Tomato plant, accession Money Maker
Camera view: bottom (45 deg); turntable rotation: 180 degrees
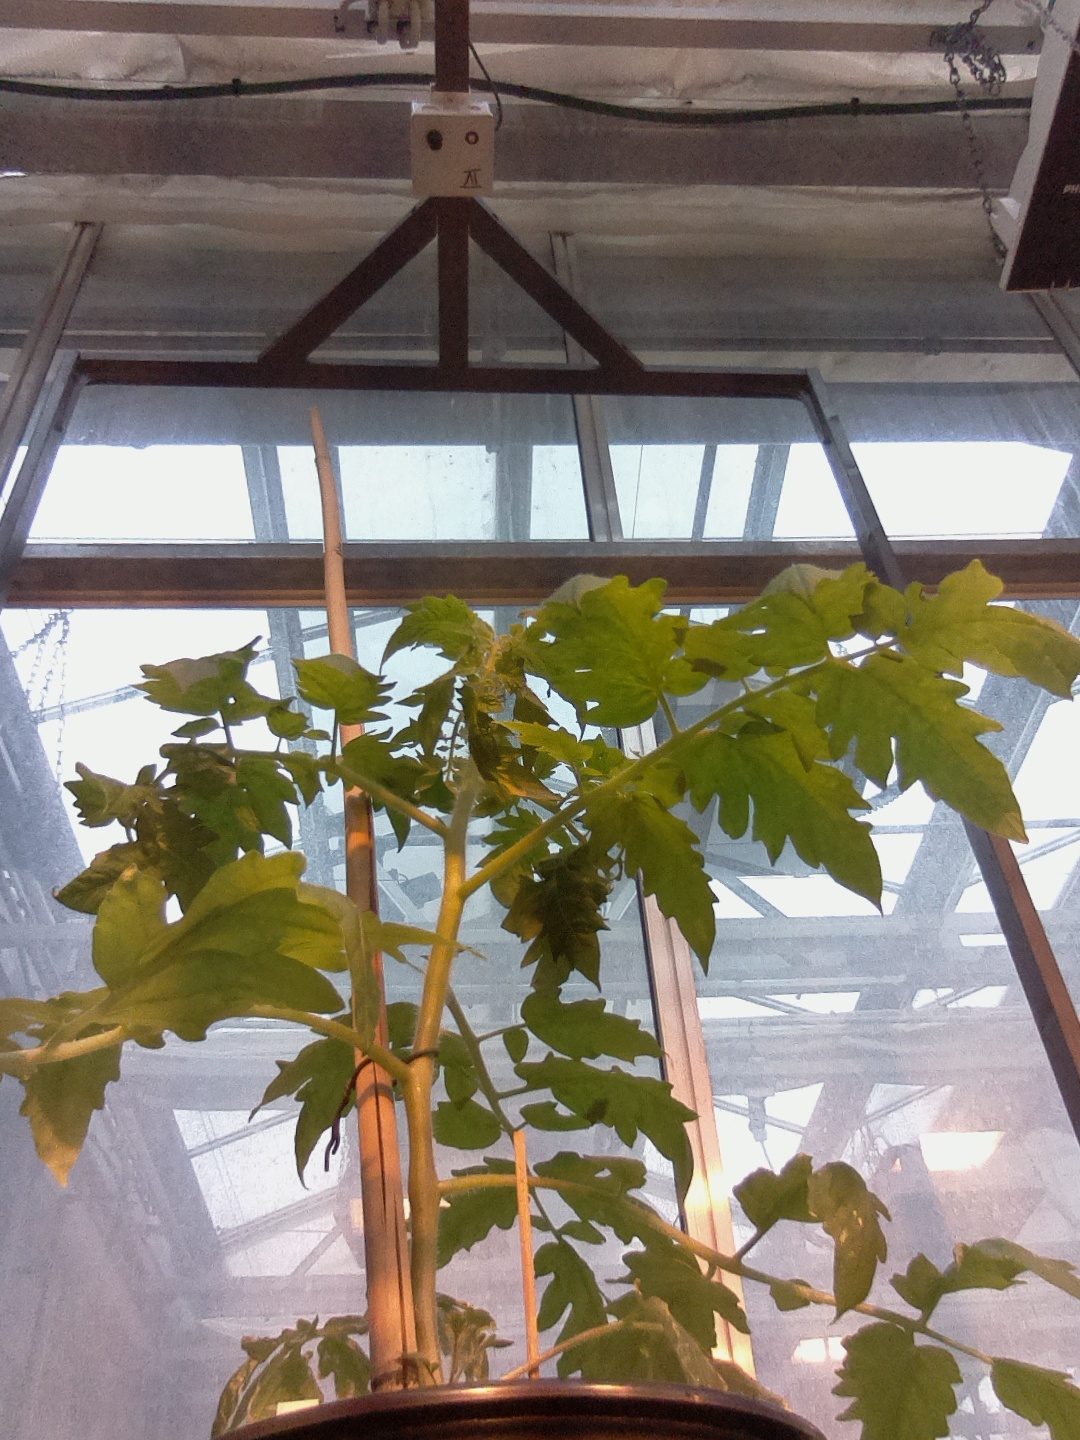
BBCH growth stage 20: First Side shoot start formed